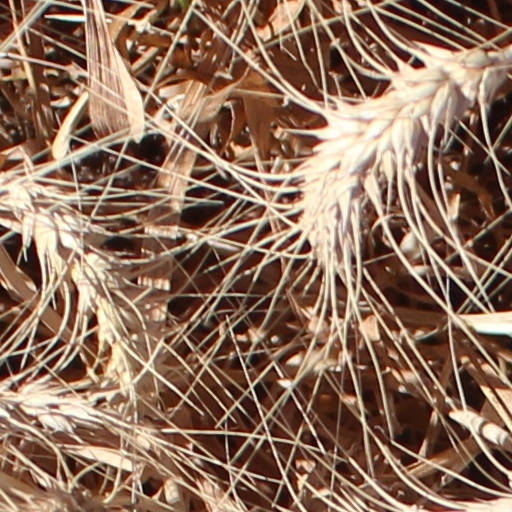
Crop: wheat